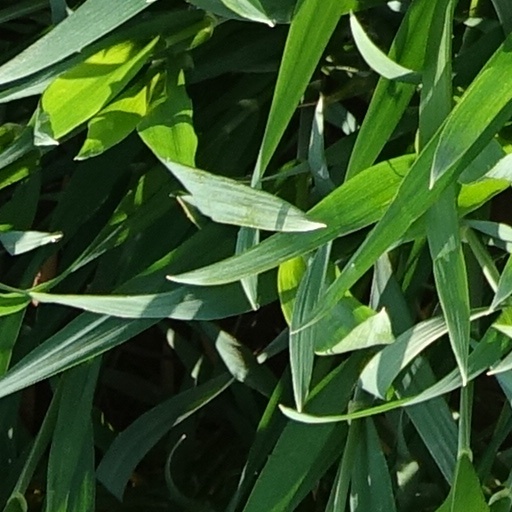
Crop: wheat